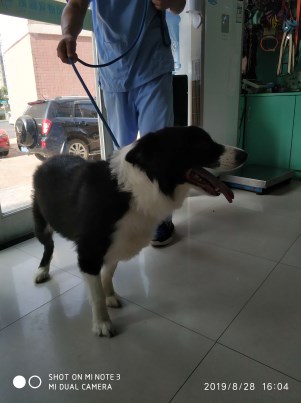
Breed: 2594-n000109-Border_collie